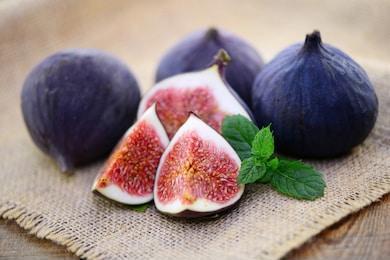
Label: fig